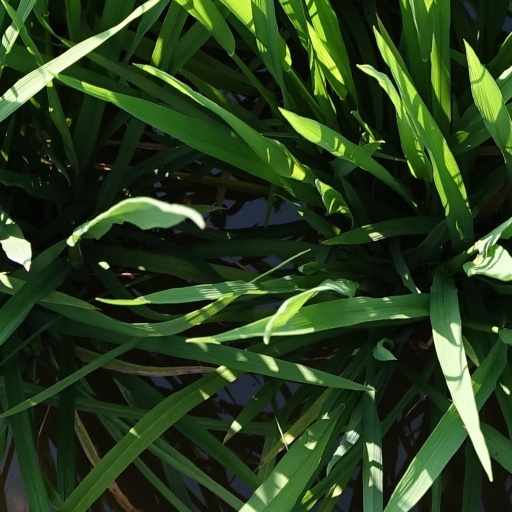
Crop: rice